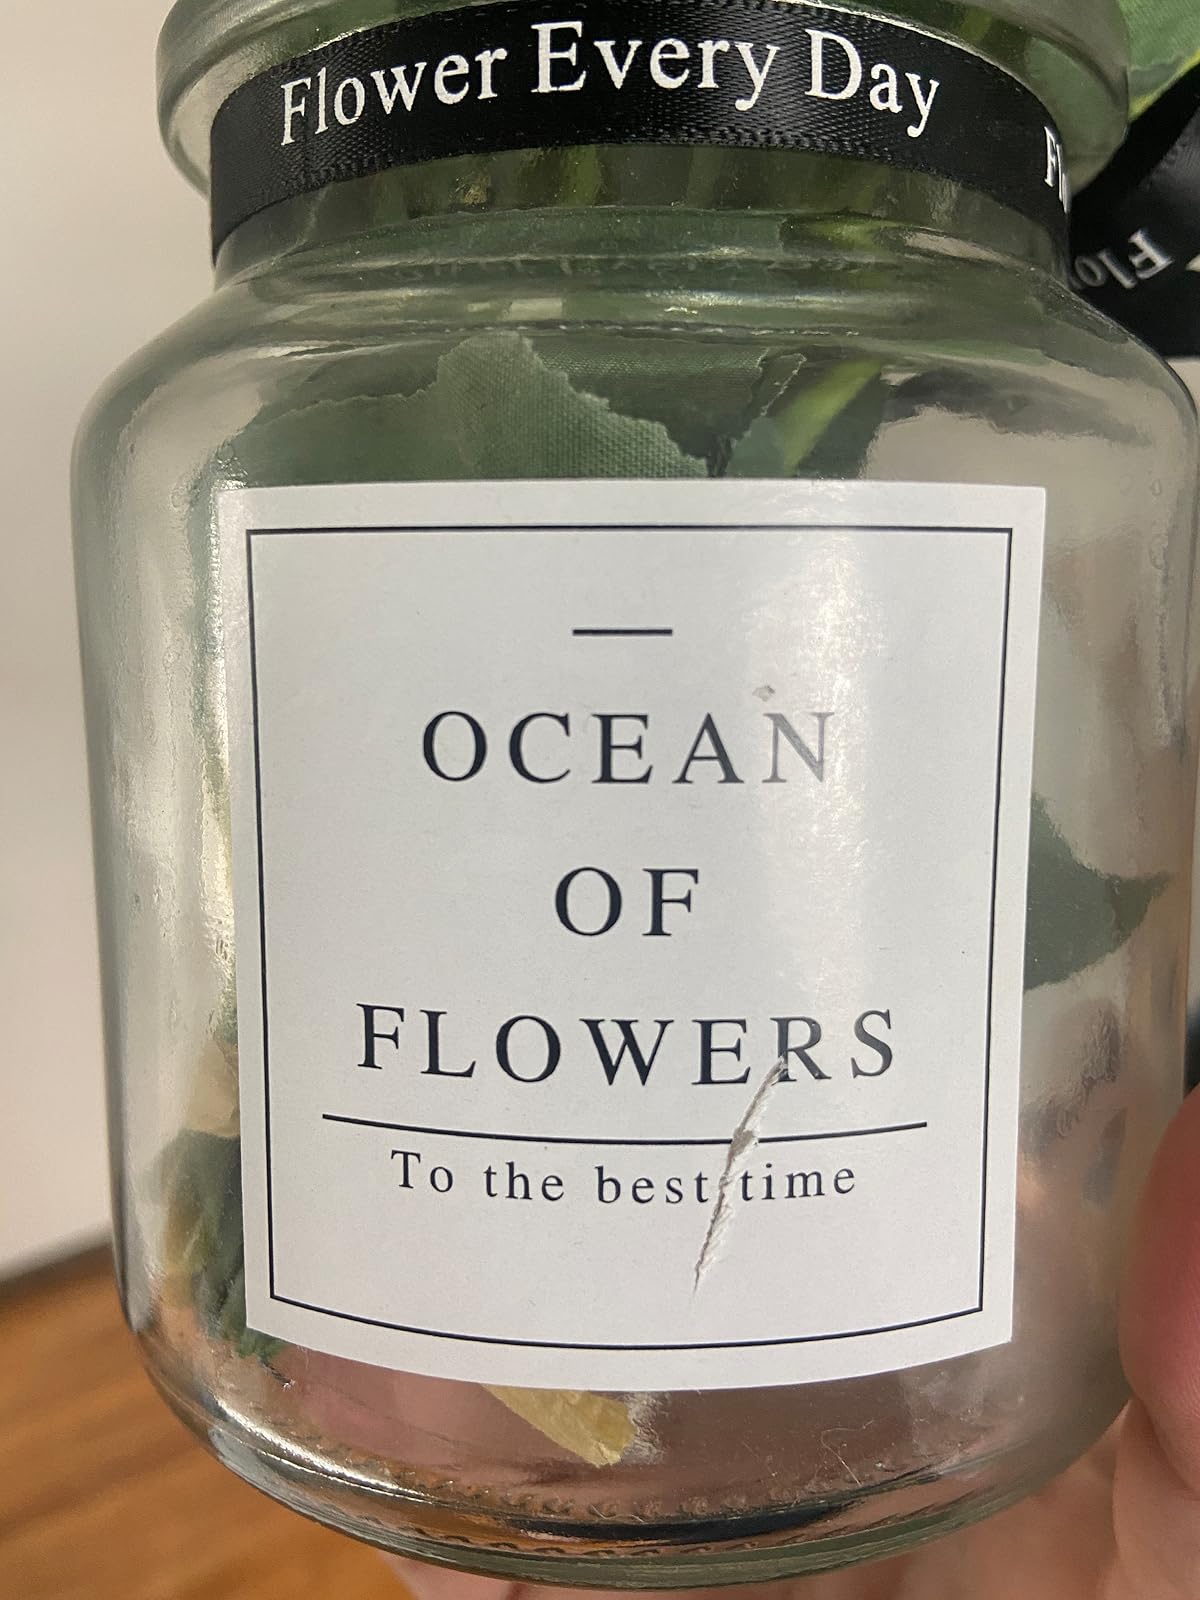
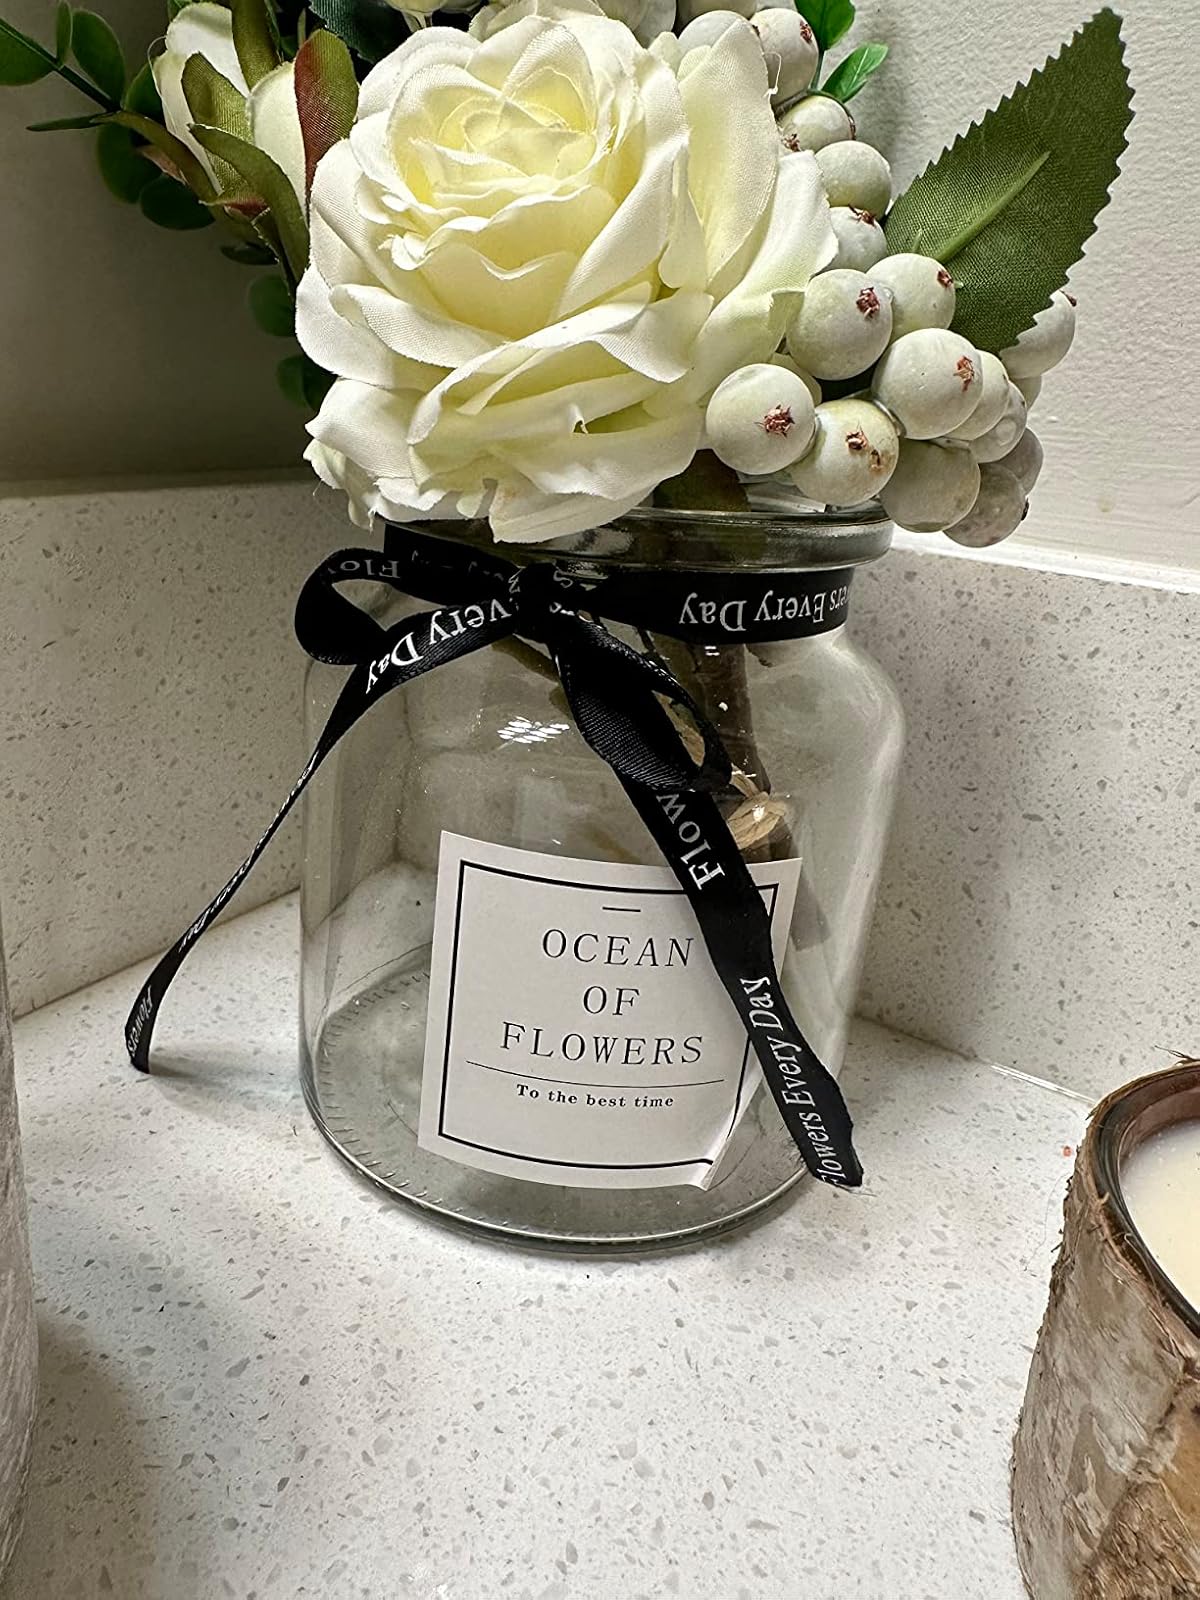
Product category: vase
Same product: yes